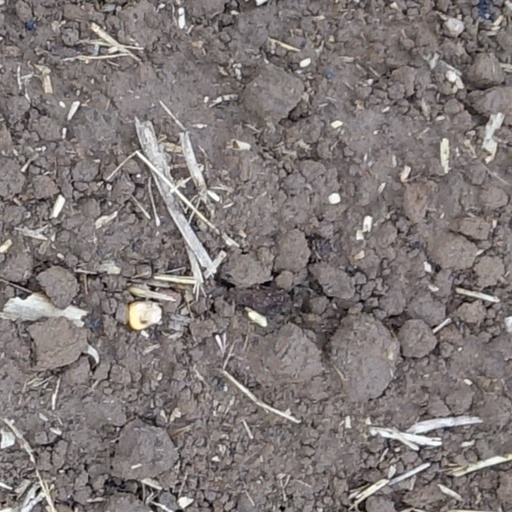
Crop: wheat